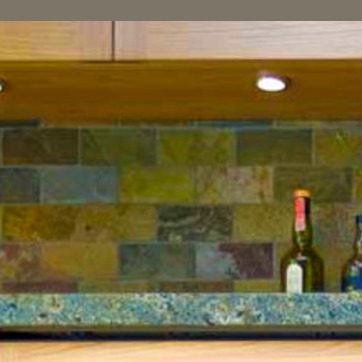
Material: tile